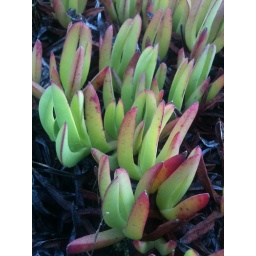
Ice plant succulents found near the coast